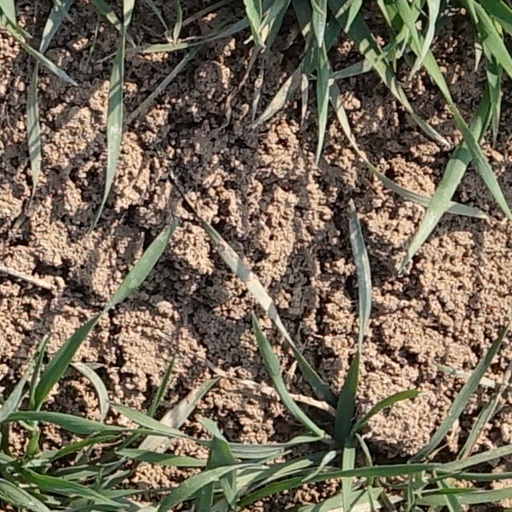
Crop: wheat